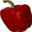
Label: sweet_pepper